Rabatak inscription

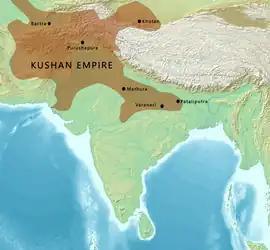
Territories of the Kushans under Kaniska according to the Rabatak inscription (for the Indian part of Kanishka's territory).

Follows a statement regarding the writing of the inscription itself, indicating that the language used by Kanishka in his inscription was self-described as the "Aryan language".